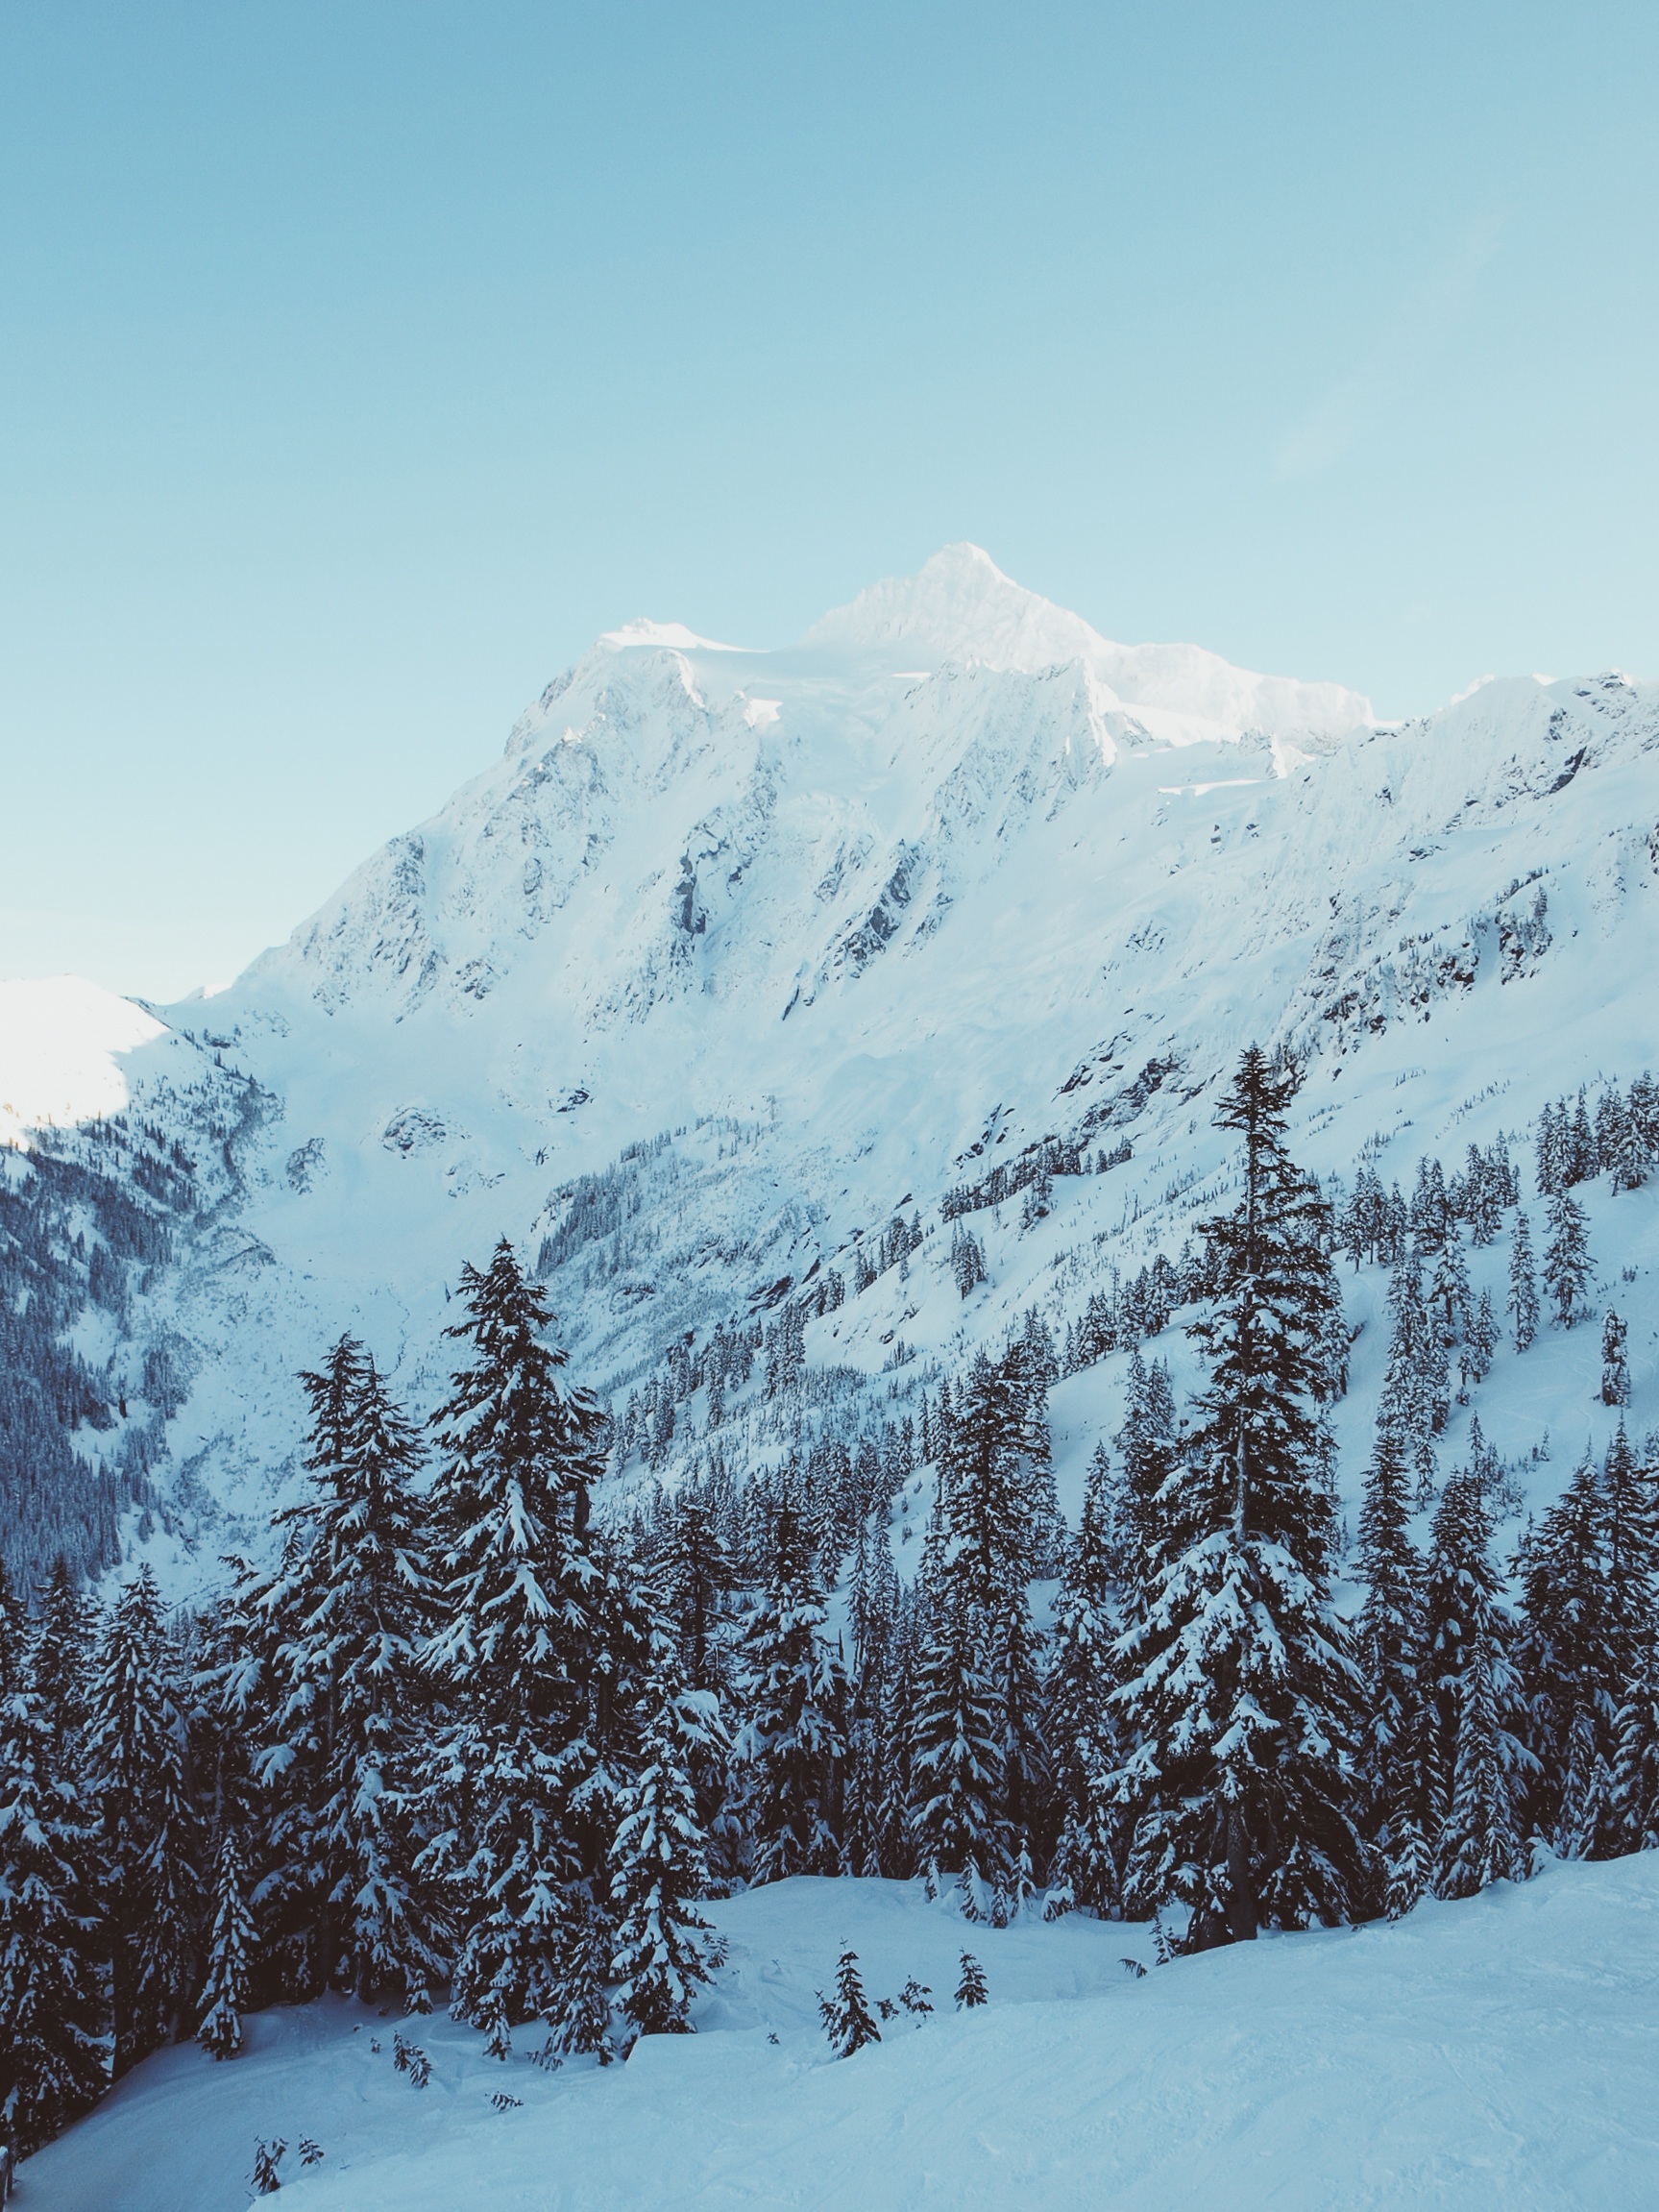
mountain, snow, winter, mountain range, weather, skiing, season, ridge, summit, alps, piste, landform, ski touring, mountainous landforms, geological phenomenon